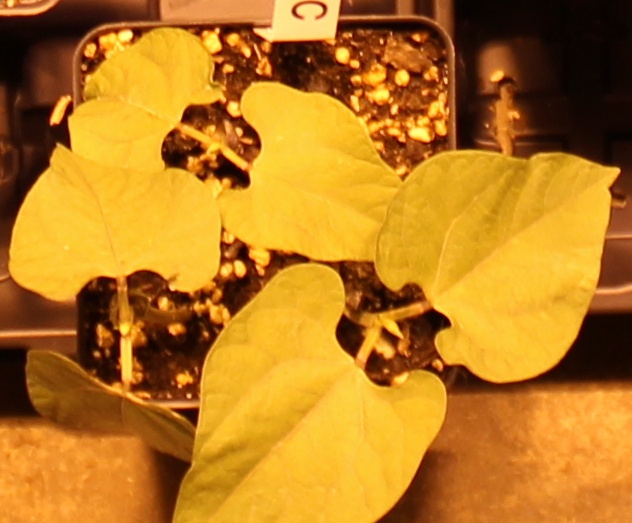
Label: Blackbean